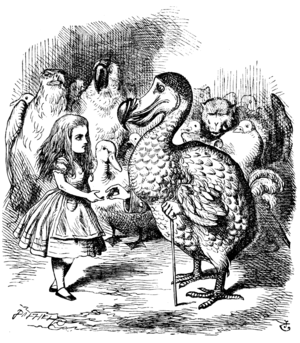
Illustration d'origine (1865), par John Tenniel (28 février 1820 – 25 février 1914), du roman de Lewis Carroll, Alice au pays des merveilles.
(6336) Dodo est un astéroïde de la ceinture principale d'astéroïdes.
Le Dronte de Maurice est une espèce d'oiseaux de l'ordre des Columbiformes, endémique de l'île Maurice, disparue depuis le XVIᵉ siècle. Il est plus connu sous le nom de dodo, nom vernaculaire également utilisé pour désigner le Solitaire de Bourbon, bien que celui-ci appartienne à un autre ordre.